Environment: real
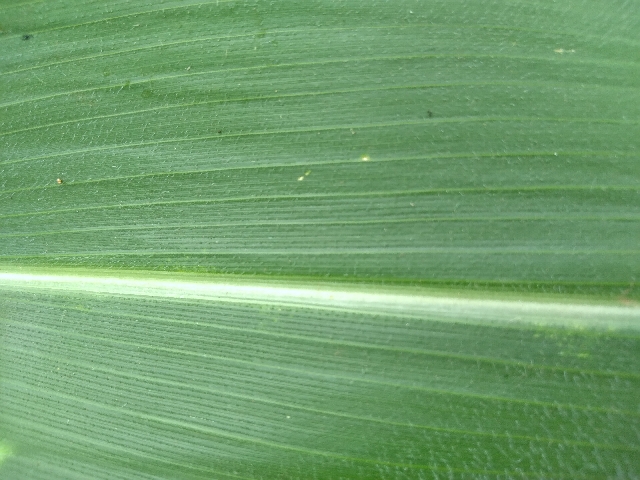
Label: healthy